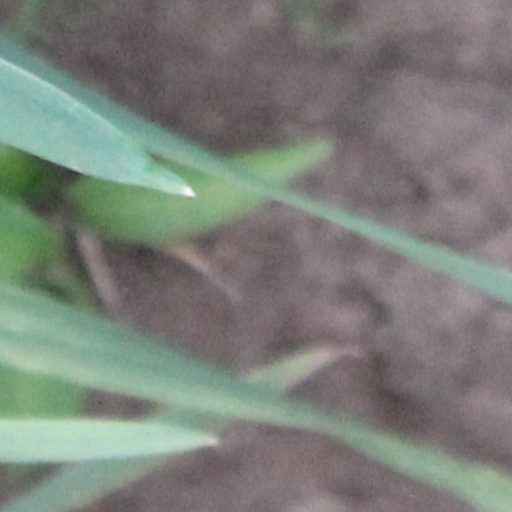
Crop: wheat